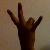
The image shows a hand gesture representing the number 7 in Indian Sign Language.